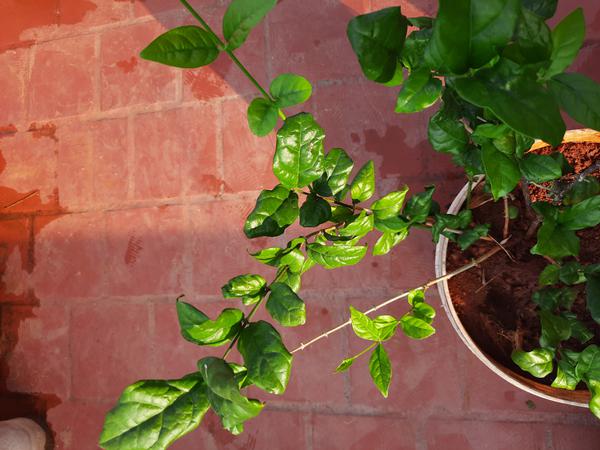
Plant: Jasmine